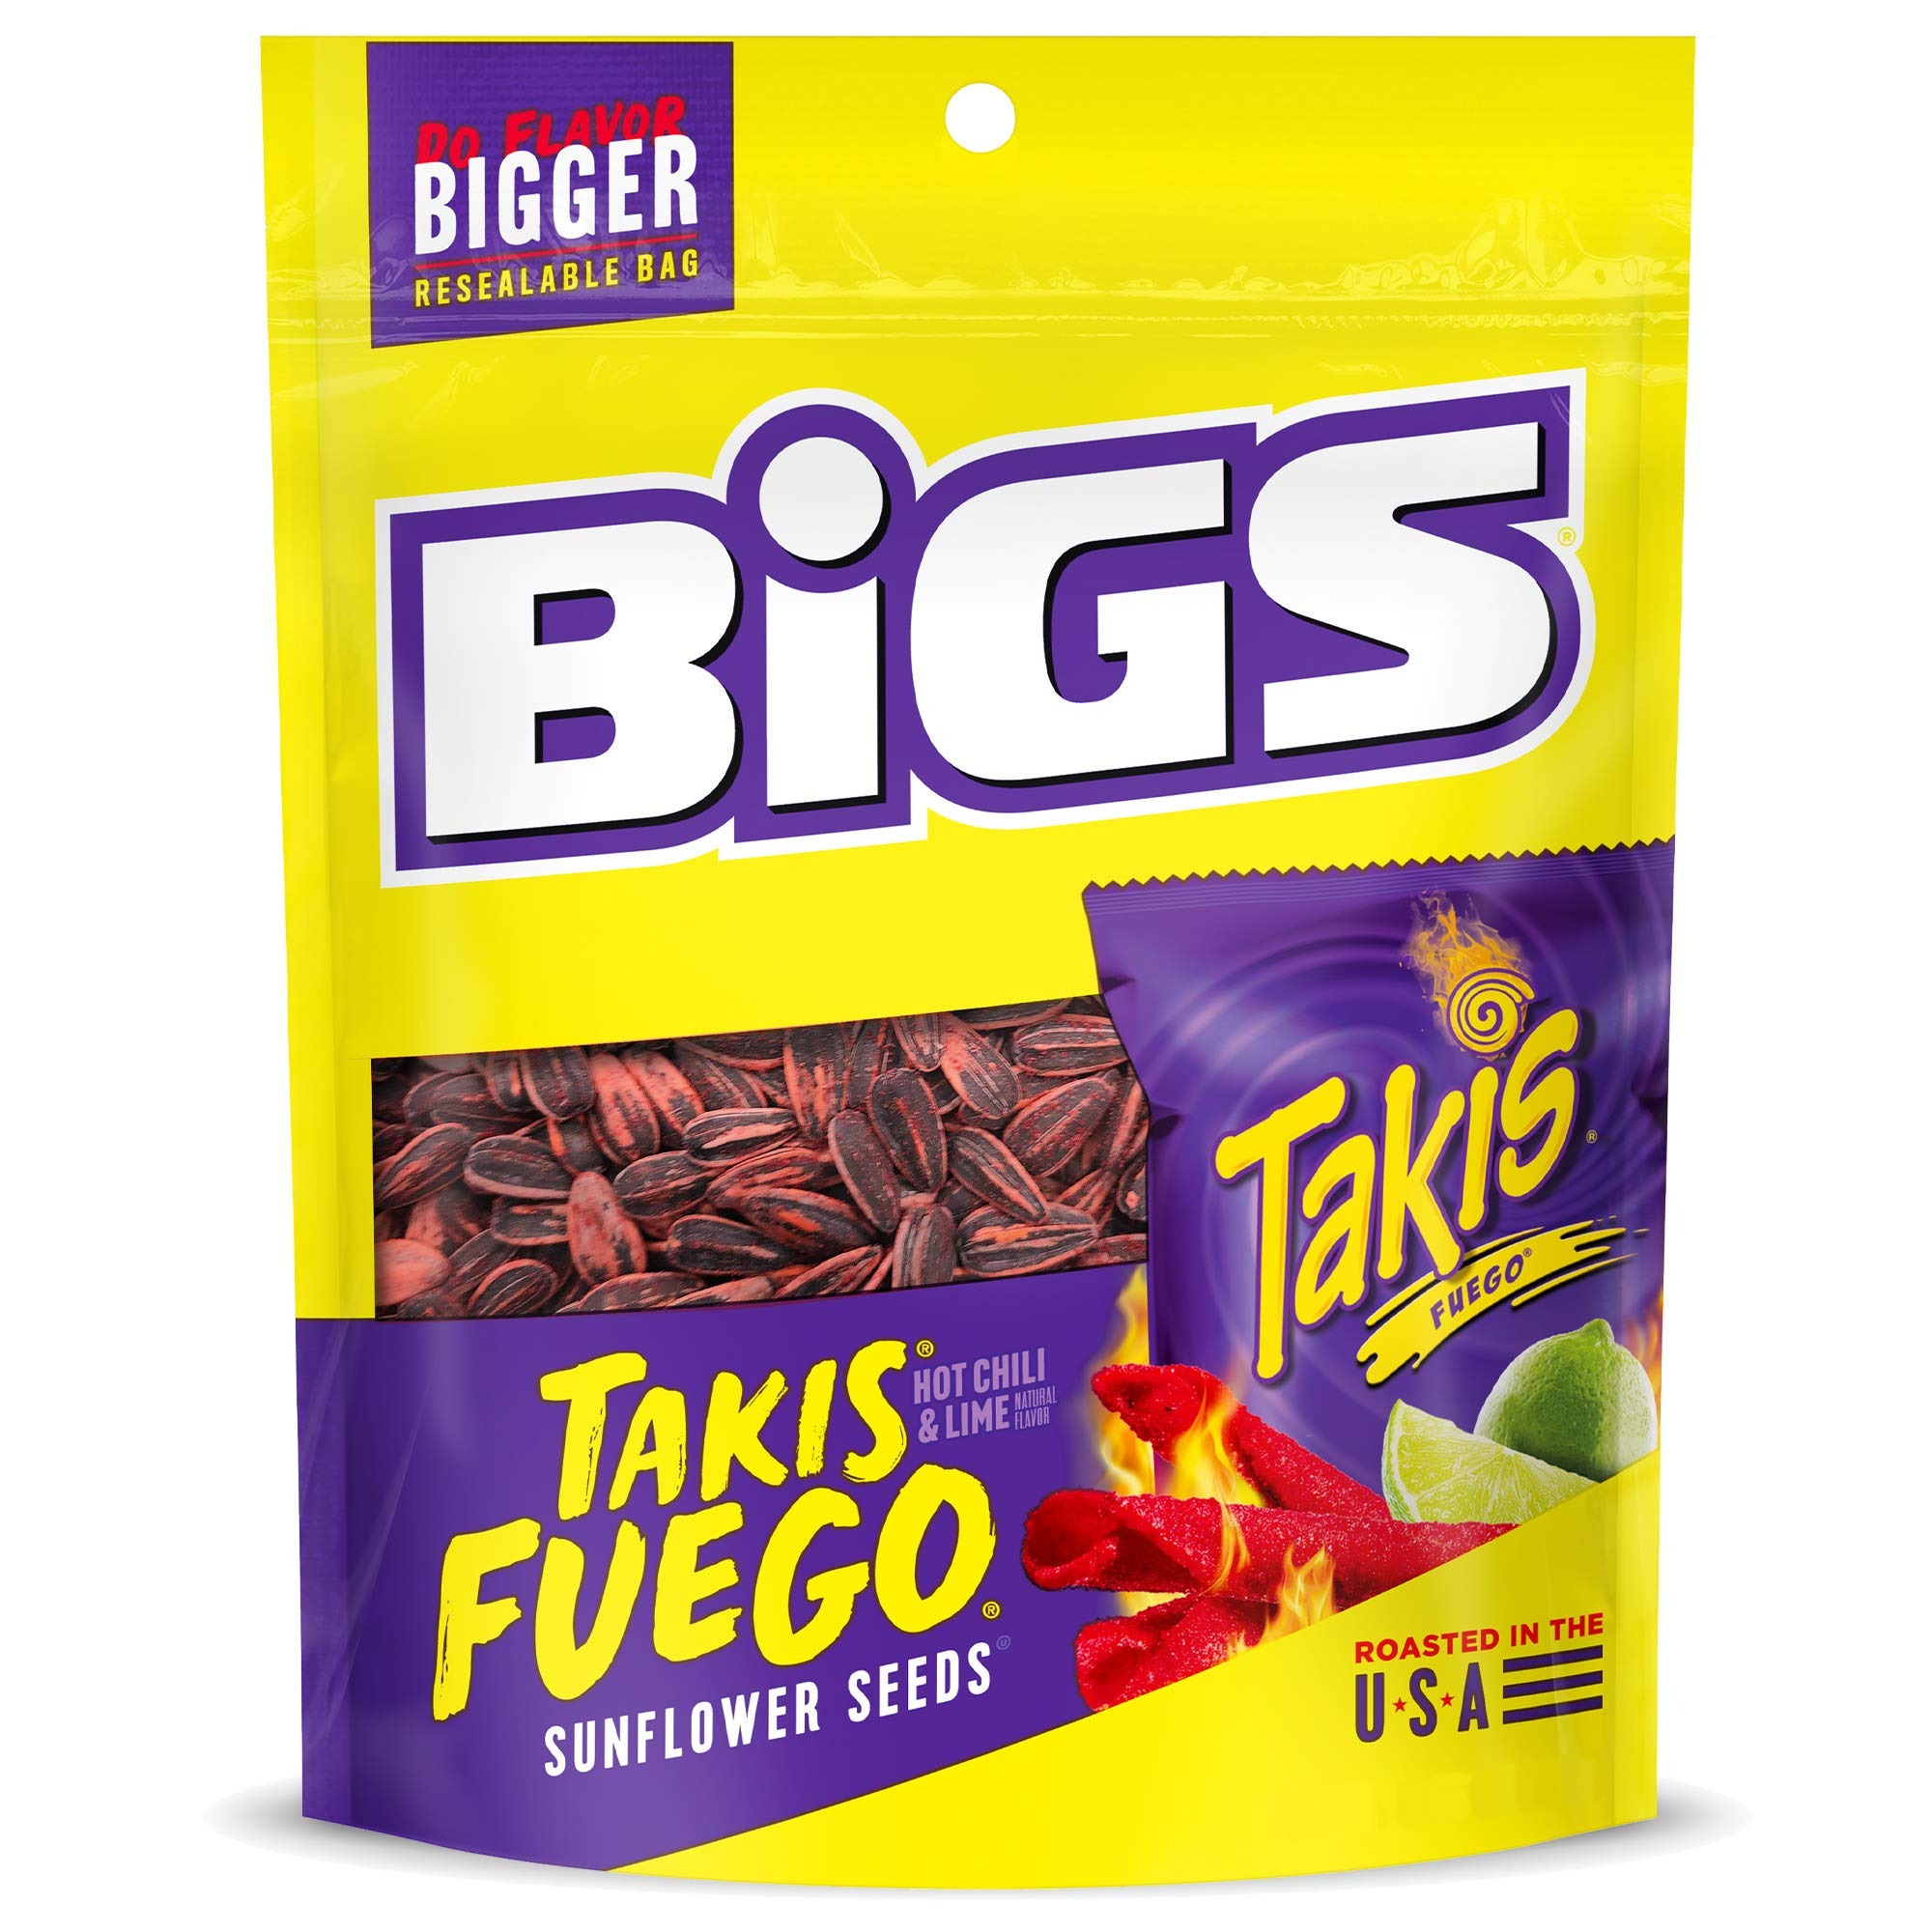
Item Name: BIGS Takis Fuego Sunflower Seeds, Hot Chili Lime Flavor, Keto Friendly Snack, 5.35 oz. (Pack of 8)
Bullet Point 1: Contains eight 5.35-ounce bags of BIGS Takis Fuego Sunflower Seeds, Hot Chili Lime Flavor
Bullet Point 2: Dig into a bag of crunchy, spicy goodness with BIGS seeds seasoned with Takis Fuego Hot Chili & Lime flavor
Bullet Point 3: Indulge in keto friendly, salty snacks that fit a low carb lifestyle - 7g of Protein, 2g Net Carbs (4g Total Carbs minus 2g Dietary Fiber), and 0g Added Sugar per serving
Bullet Point 4: Handy resealable bag is perfect for road trips, ball games or anytime snacking
Bullet Point 5: Stock up on big seeds and big flavor
Value: 42.8
Unit: Ounce

Price: 7.39